List of Olympic champions in men's water polo

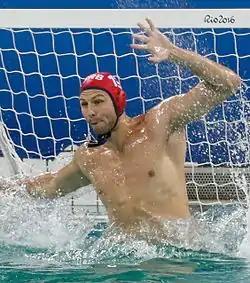
Branislav Mitrović saved 70 shots at the 2020 Olympics, helping Serbia win gold.

Note: Duško Pijetlović and Gojko Pijetlović are brothers.